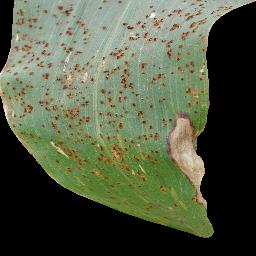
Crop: corn
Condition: (maize)_common_rust